Perry family

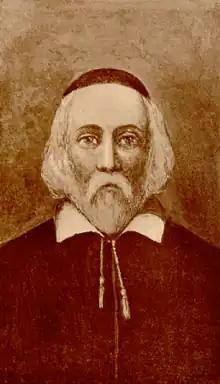
Christopher R. Perry was a descendant of Elder William Brewster (pictured) as well as Plymouth colonists Thomas Prence and George Soule

Judge Freeman Perry was a physician and surgeon in the Revolutionary War, as well as a local magistrate who served as Judge of the Court of Washington County and President of the Town Council of South Kingstown. Christopher Raymond Perry's paternal great-grandfather, Edward Perry, came from Devon, England, in 1637 and settled in Sandwich, Massachusetts, where he married his wife, Mary Freeman, in 1653.